Armenia–Cyprus relations

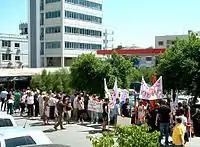
Armenian-Cypriots protest in front of Hungarian Embassy in Nicosia over the extradition of Ramil Safarov to Azerbaijan

Cyprus Minister of Foreign Affairs Erato Kozakou-Marcoullis's statement said "we deeply regret and deplore this Presidential pardon and the damage inflicted by the actions that followed the release, aimed at glorifying this hideous crime, to the reconciliation efforts with Azerbaijan and we are also very concerned of its effects on regional stability." Following the release of Ramil Safarov immediate protests broke out in all cities of Cyprus with the biggest being in Nicosia taking place outside the Hungarian Embassy. Cypriot press expressed negatively on the role of the Hungarian government for the release of Ramil Safarov.